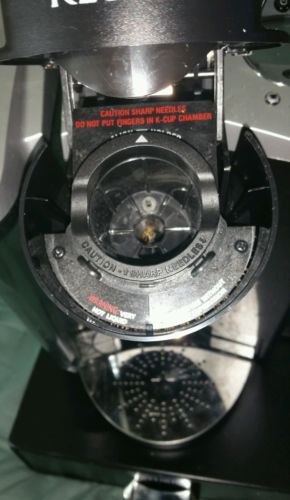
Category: coffee maker